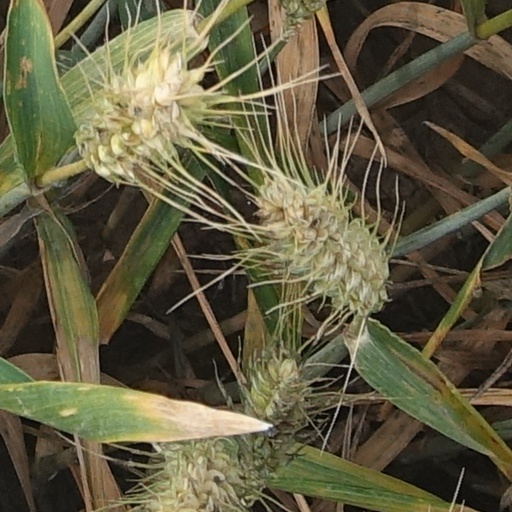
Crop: wheat